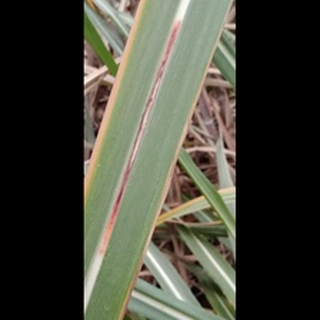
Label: sugarcane_red_rot